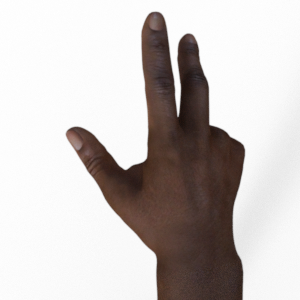
Label: scissors